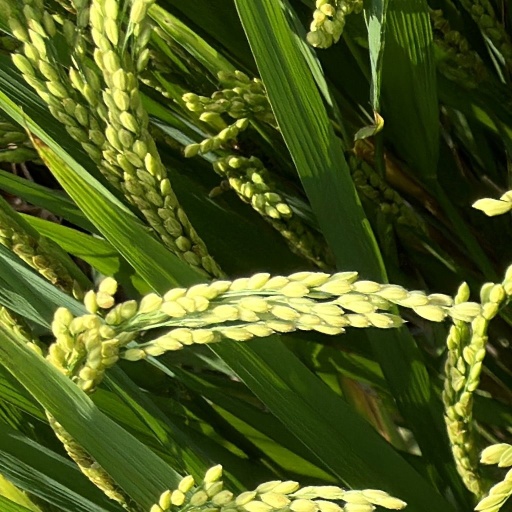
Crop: rice